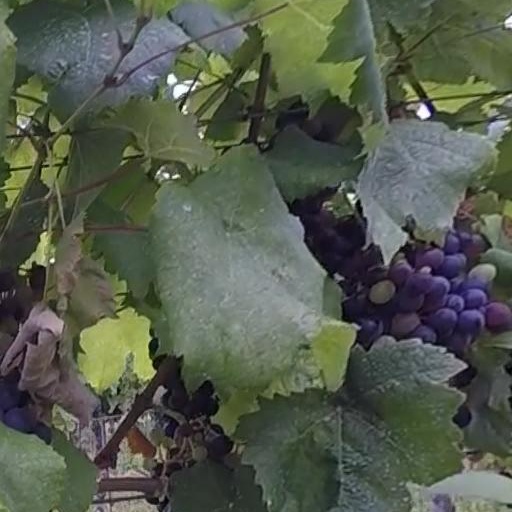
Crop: grape